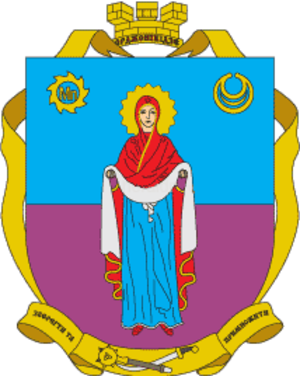
Pokrov est une ville minière de l'oblast de Dnipropetrovsk, en Ukraine. Sa population s'élevait à 41 374 habitants en 2013.